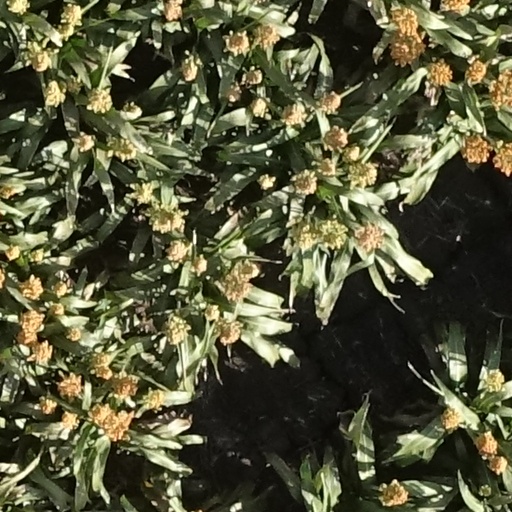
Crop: sorghum